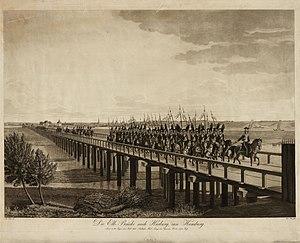
La bataille de la Göhrde est une bataille de la campagne d'Allemagne livrée dans la lande de Göhrde, dans l'actuelle Basse-Saxe, le 16 septembre 1813. Elle oppose un détachement français de l'armée de Hambourg, commandé par le général Pécheux, à un corps de l'armée du Nord de la Sixième Coalition. Elle se termine par la victoire des coalisés.